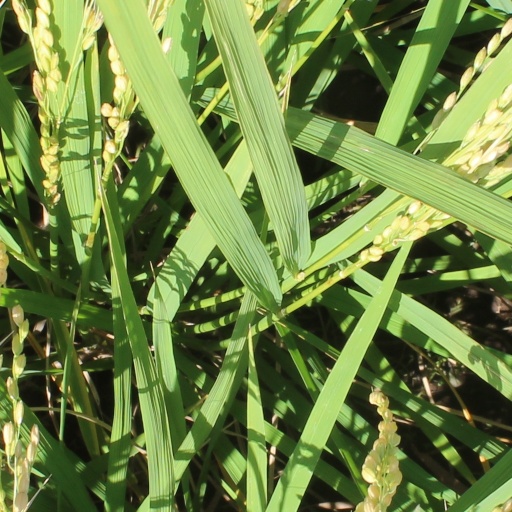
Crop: rice